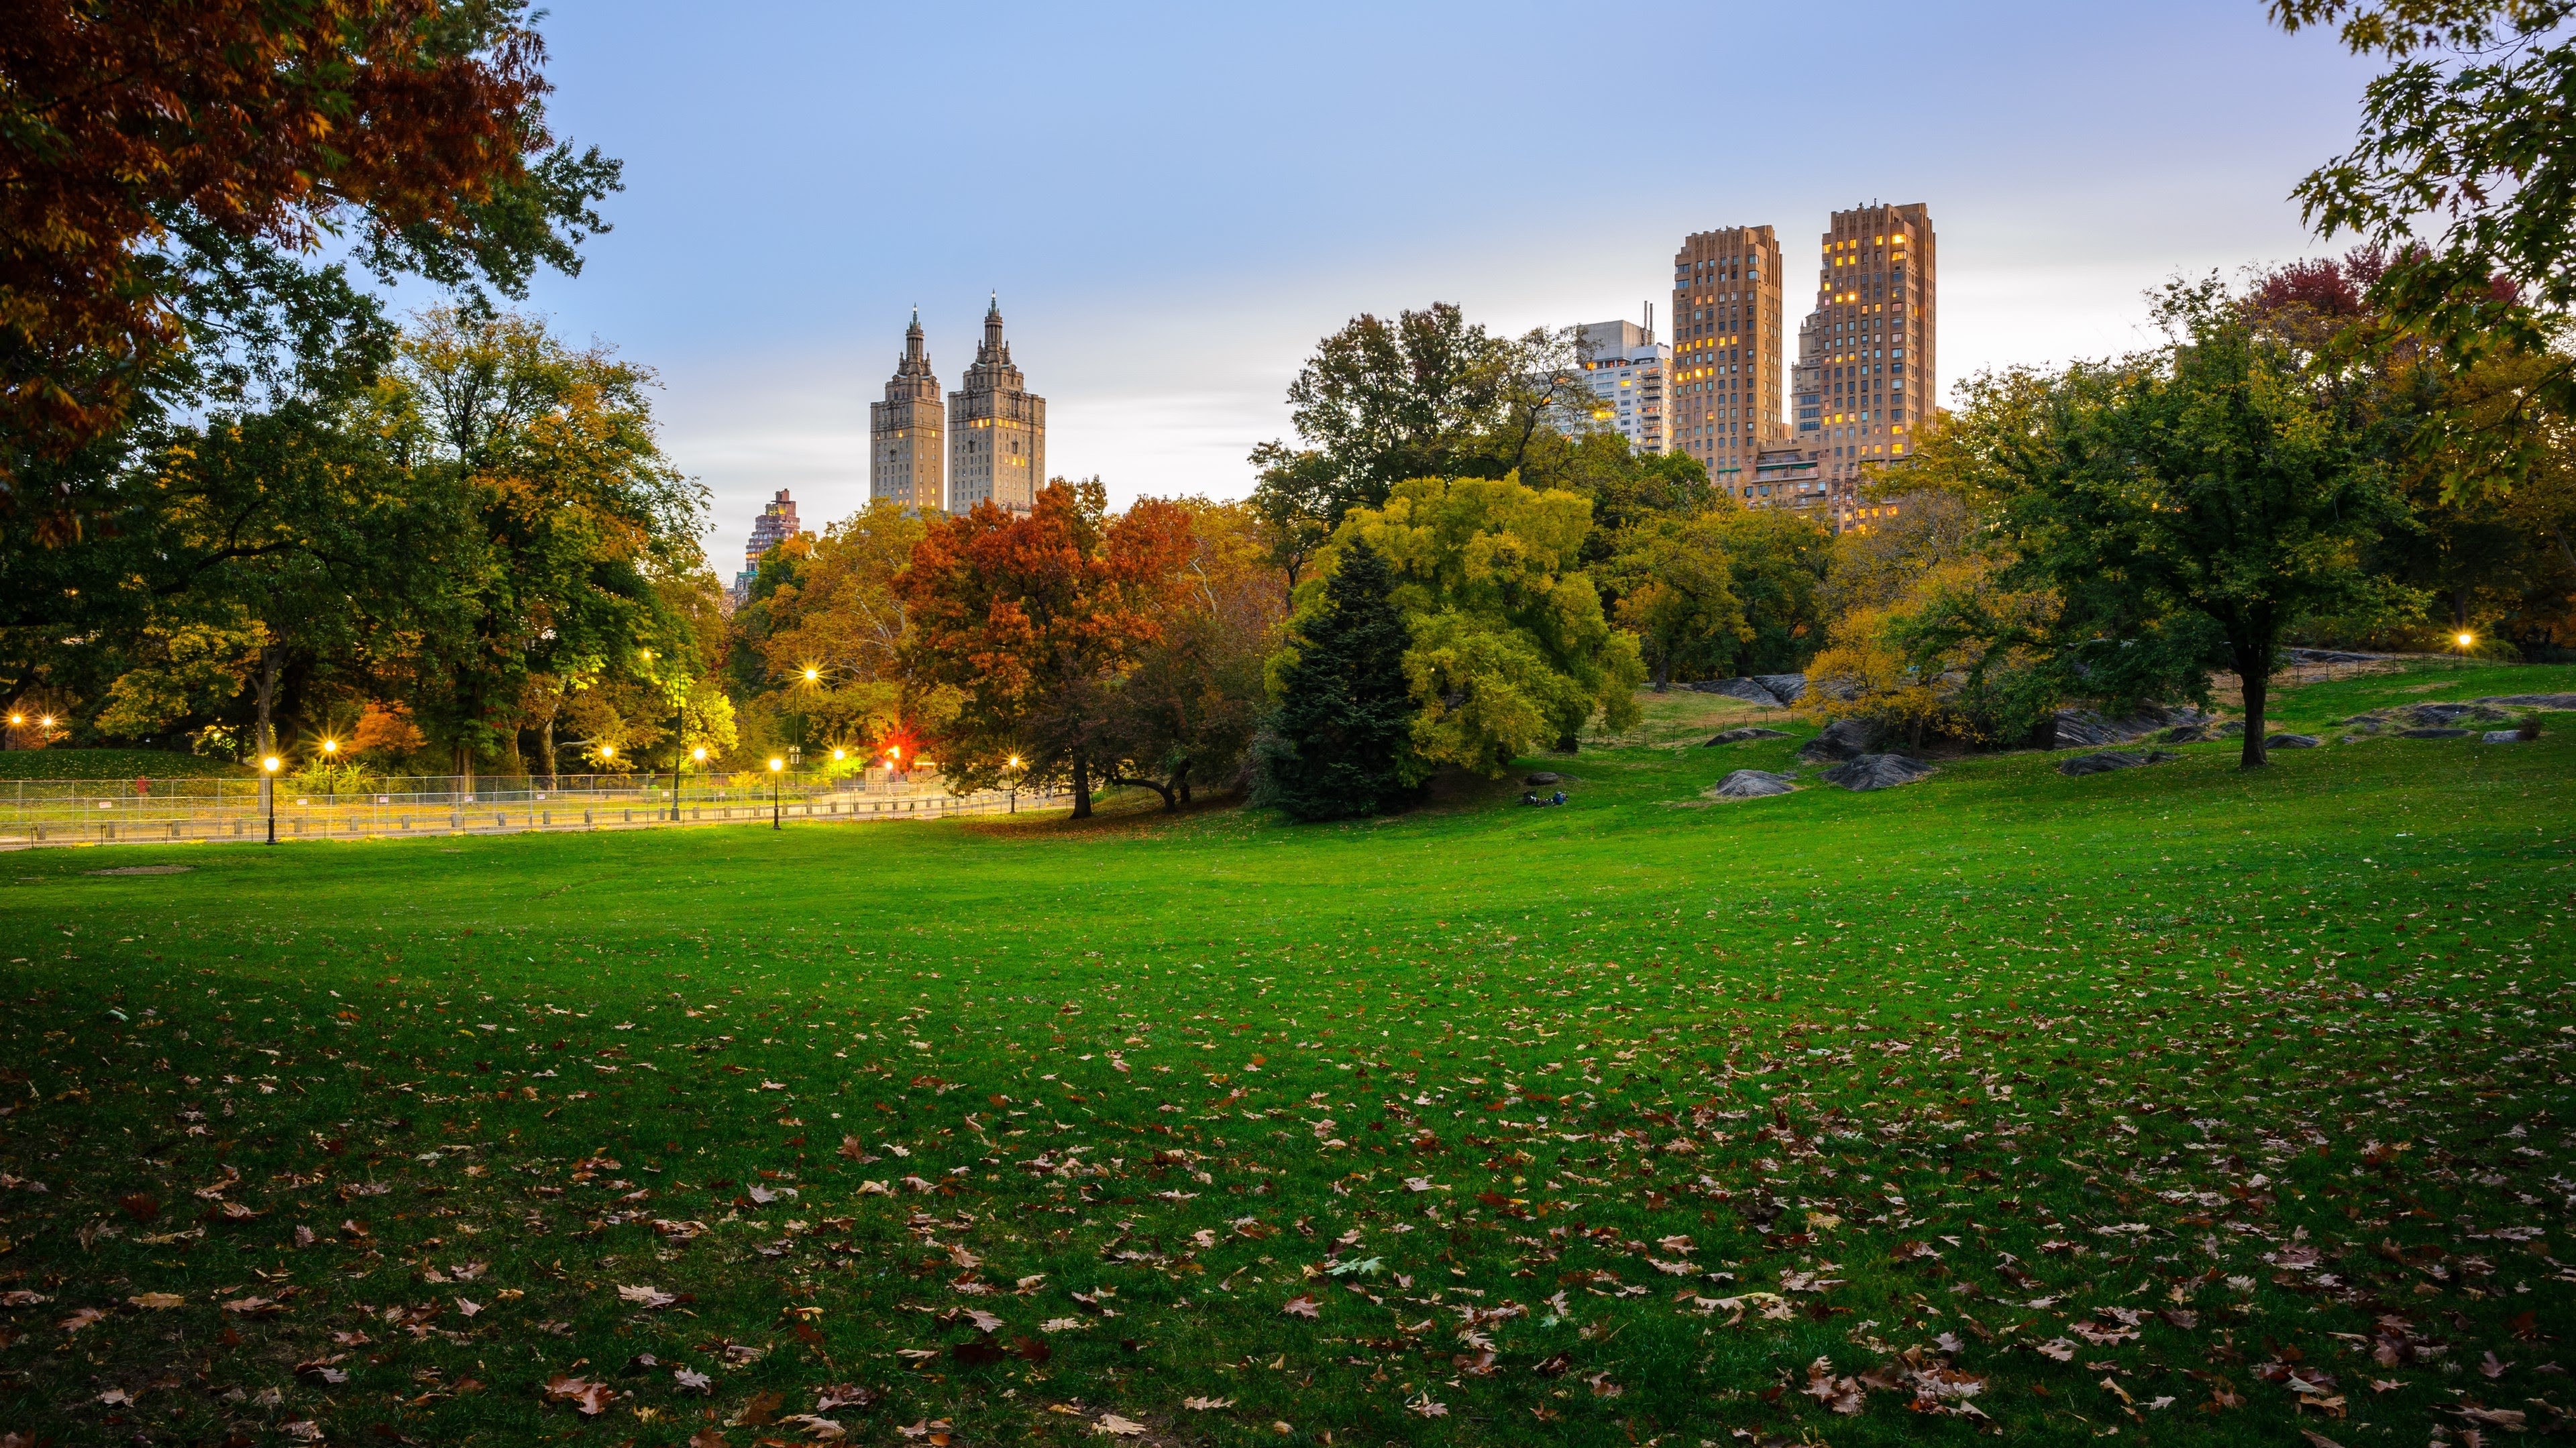
architecture, castle, building, old, church, garden, park, house, ancient, sky, europe, travel, tree, tower, palace, green, trees, historic, grass, city, stone, summer, england, religion, history, nature, leaf, landmark, woody plant, lawn, estate, campus, landscaping, spire, meadow, skyline, stately home, autumn, deciduous, manor house, medieval architecture, chateau